Blaise High School

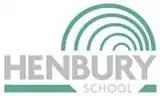
Logo of Henbury School.

Henbury School was a community school that was established in 1956 as one of the first purpose-built comprehensive schools in the country. It was completely rebuilt under a £17.3 million private finance initiative in 2005 where a financial agreement was made in April 2004 between Bristol City Council and Bristol Schools Ltd; a company set up by HBG Construction Ltd to oversee the construction and management of the school for 26 years, including three other schools that were also being rebuilt, after which it will become the property of the local education authority. The features of the new building include a sports hall, all-weather pitch, swimming pool, fitness suite, dance studio and coffee bar.